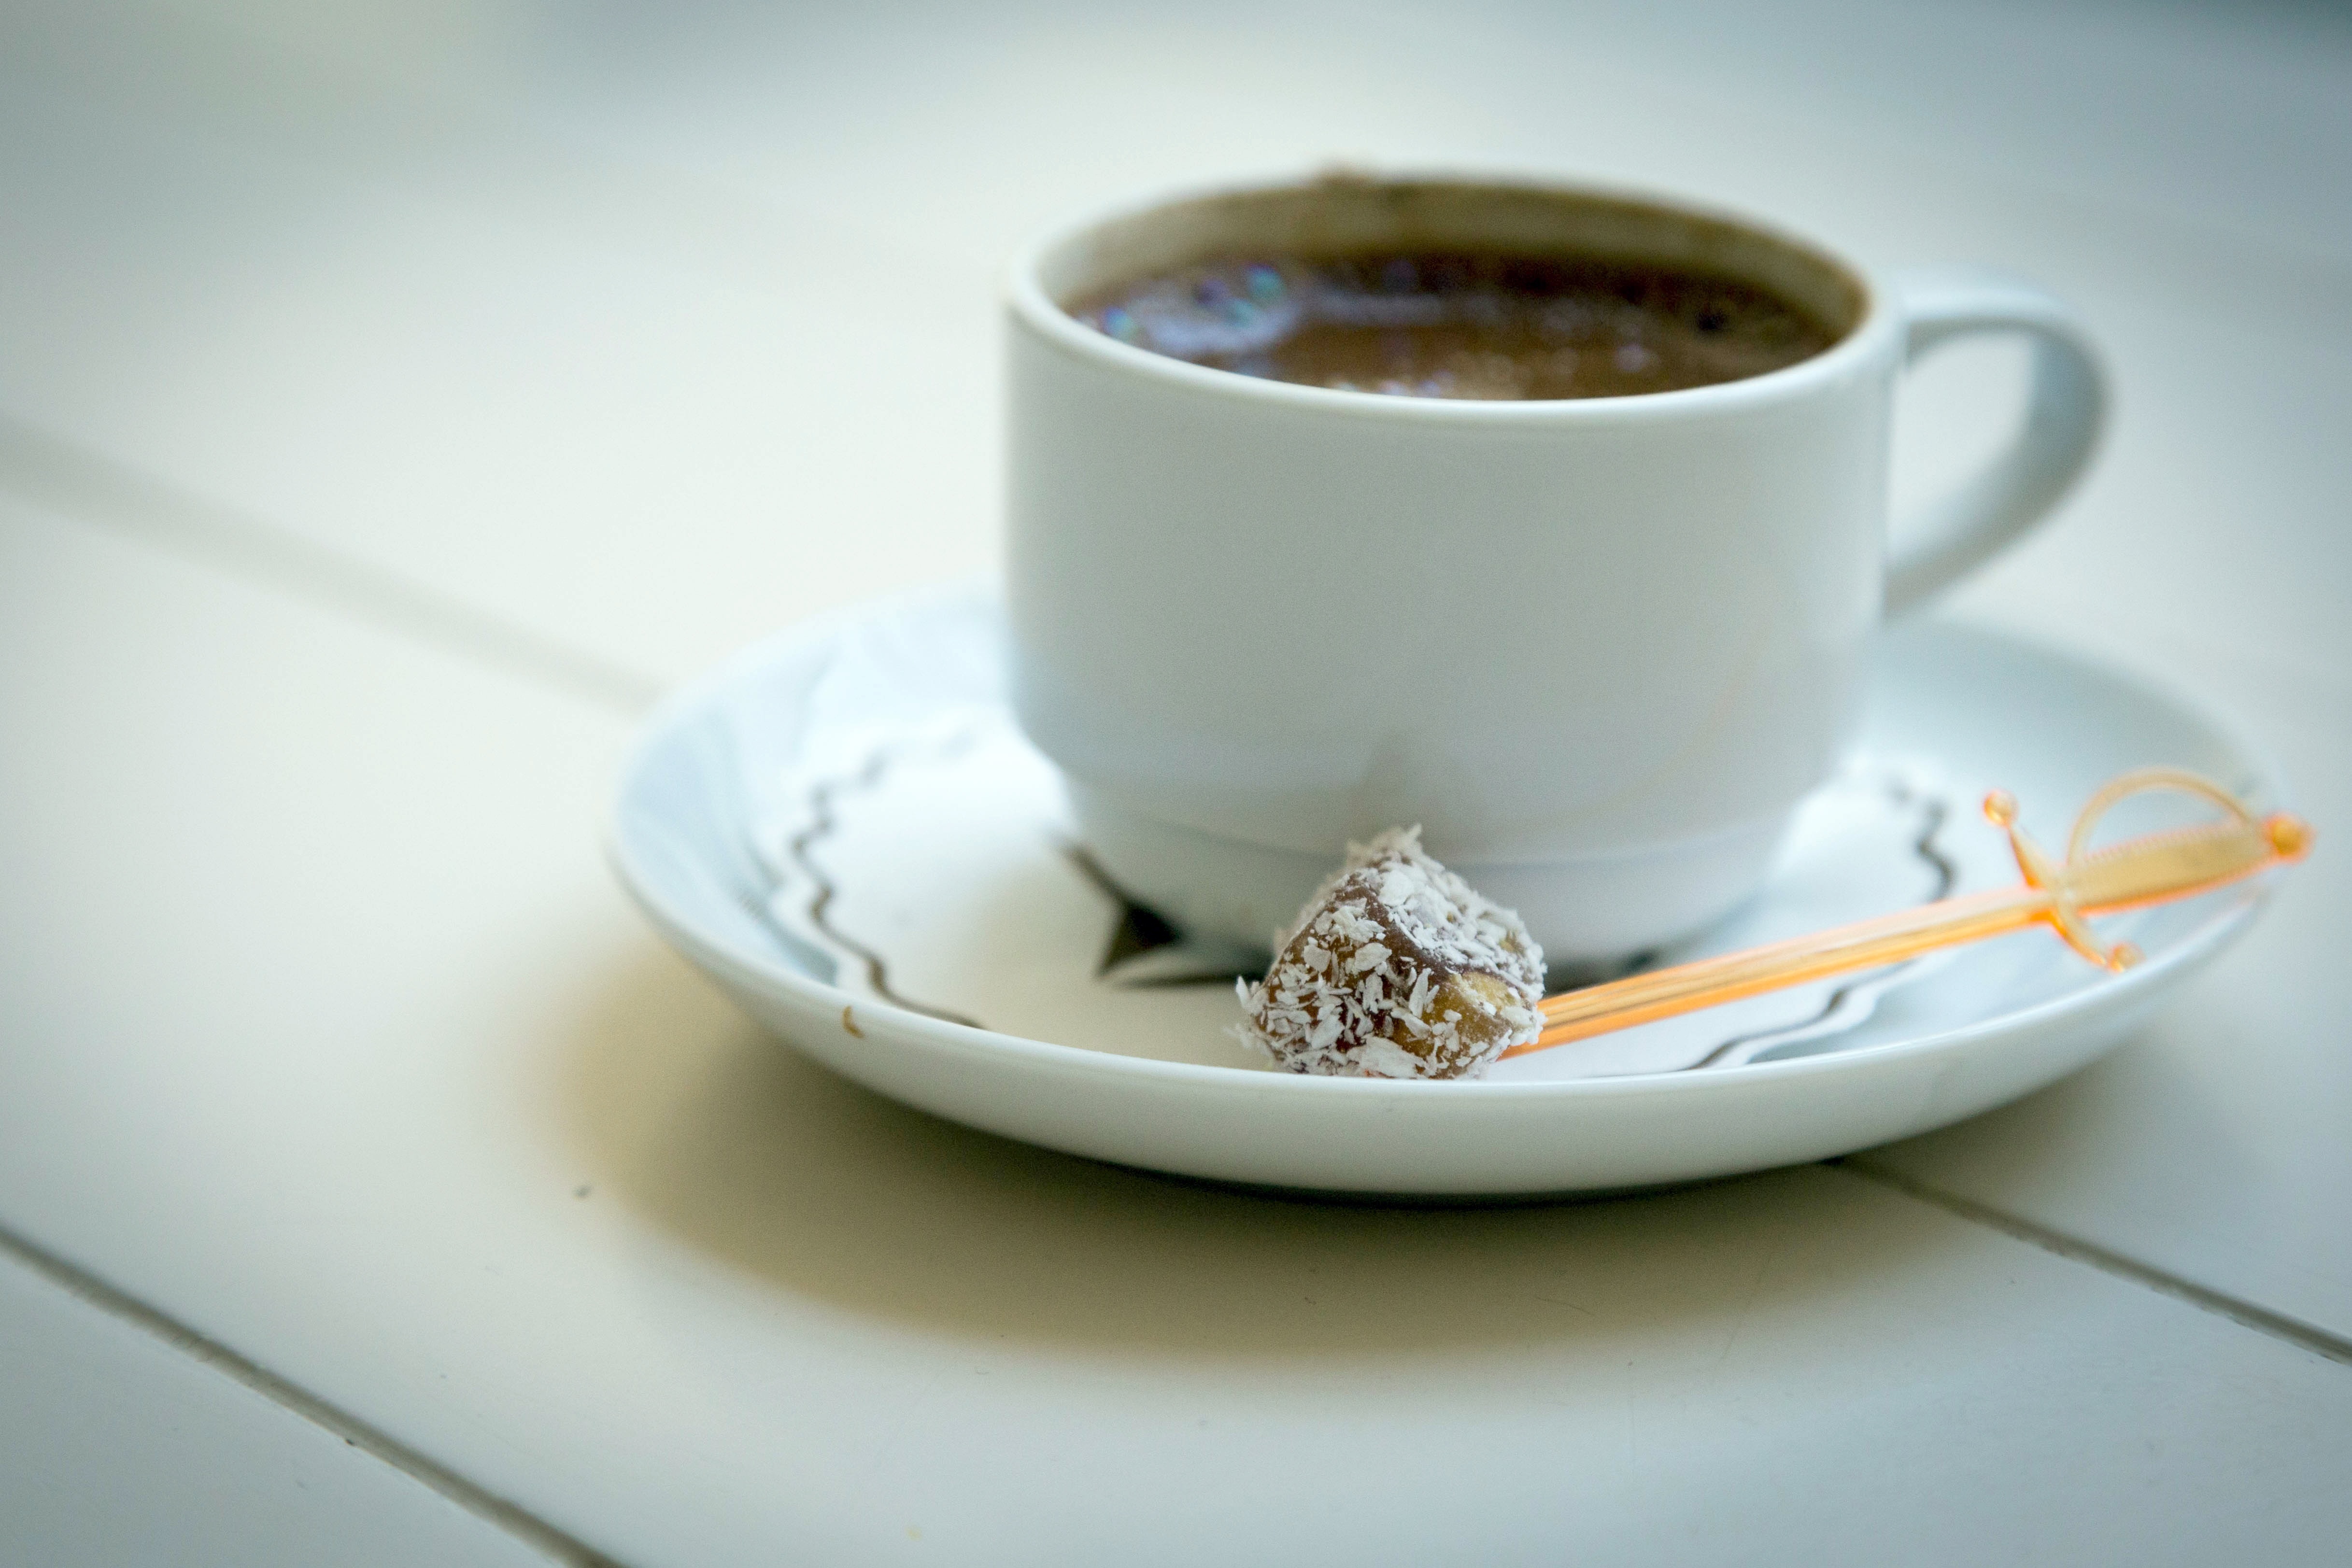
coffee, cup, food, saucer, drink, espresso, coffee cup, caffeine, flavor